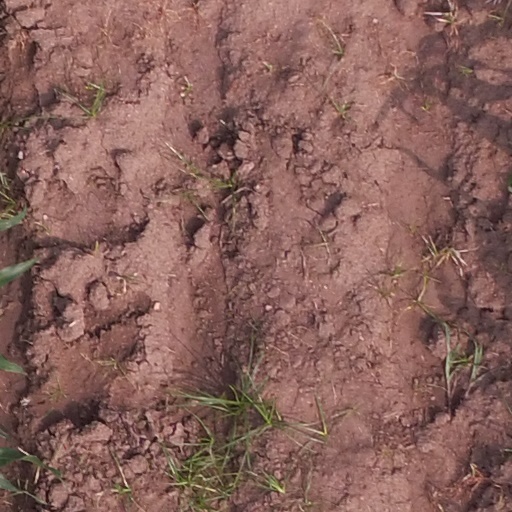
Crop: maize; corn